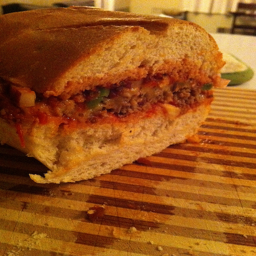
A sandwich with meat and tomato sauce sliced in half.
The sandwich cut in half has meat in it.
A sandwich on a putting board with meat and sauce.
A sandwich filled with meat and sauce on top of a wooden board.
A wooden cutting board with a sandwich on it.